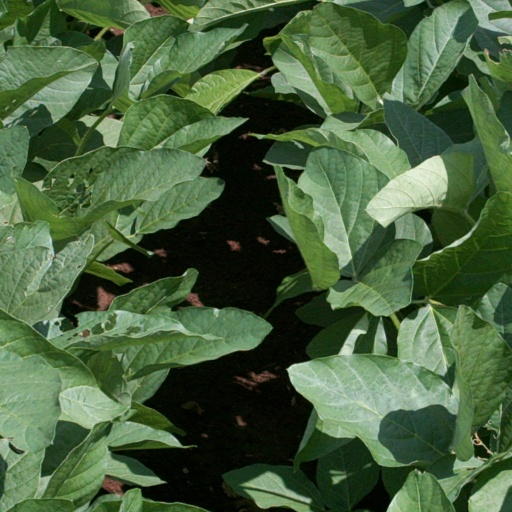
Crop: soybean